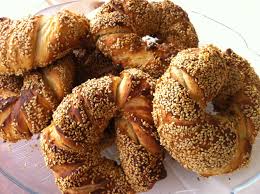
Yemek: simit